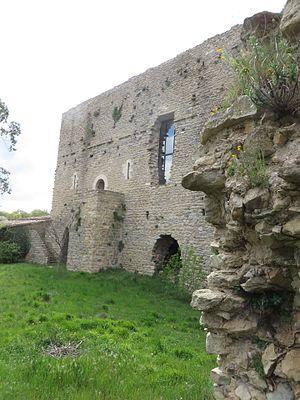
Vue sur le donjon depuis le logis
Le château de Boussagues domine le hameau de Boussagues dans le Nord de l'Hérault. Il date du XIIᵉ siècle.